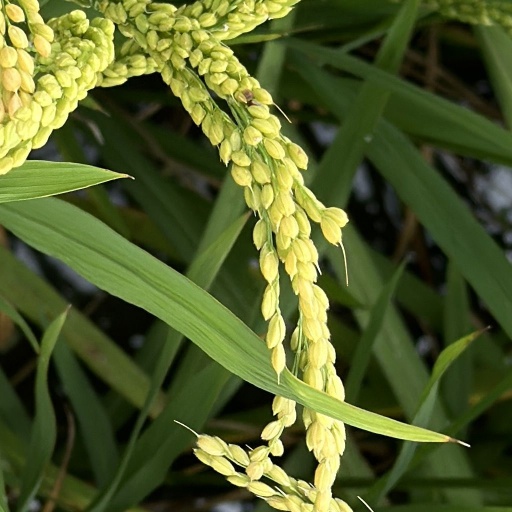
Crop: rice